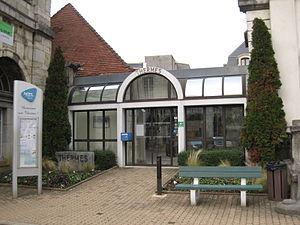
Thermes de Salins-les-Bains
Salins-les-Bains est une commune française du département du Jura en région Franche-Comté, située dans le Revermont jurassien. Elle fait partie de la région culturelle et historique de Franche-Comté. Elle s'étend au fond de la vallée de la Furieuse, un affluent de la Loue, et est dominée par deux forts, le fort Saint-André à l'est et le fort Belin à l'ouest.
Tourisme dans le département du Jura en Bourgogne-Franche-Comté.